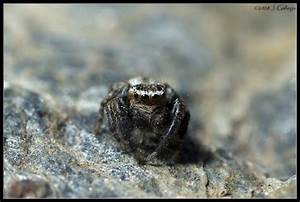
Label: ragno